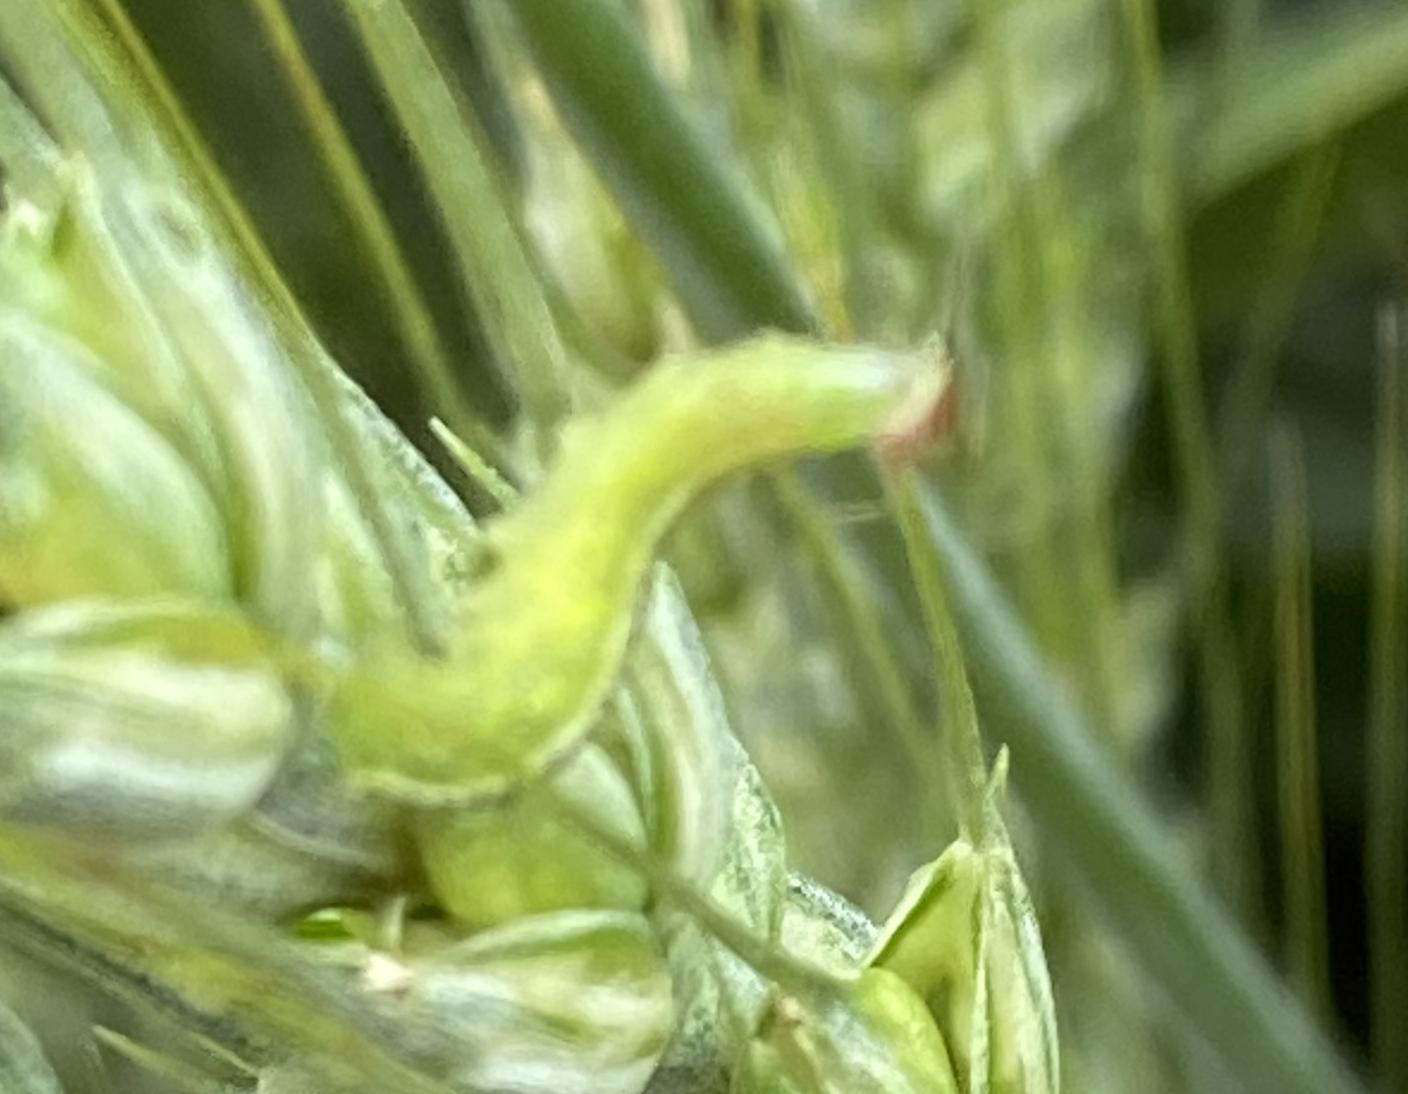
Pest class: predators